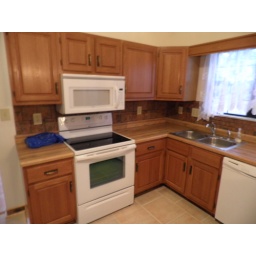
Flat stove (no warmer section)1000W microwave5 receptacles in the kitchen